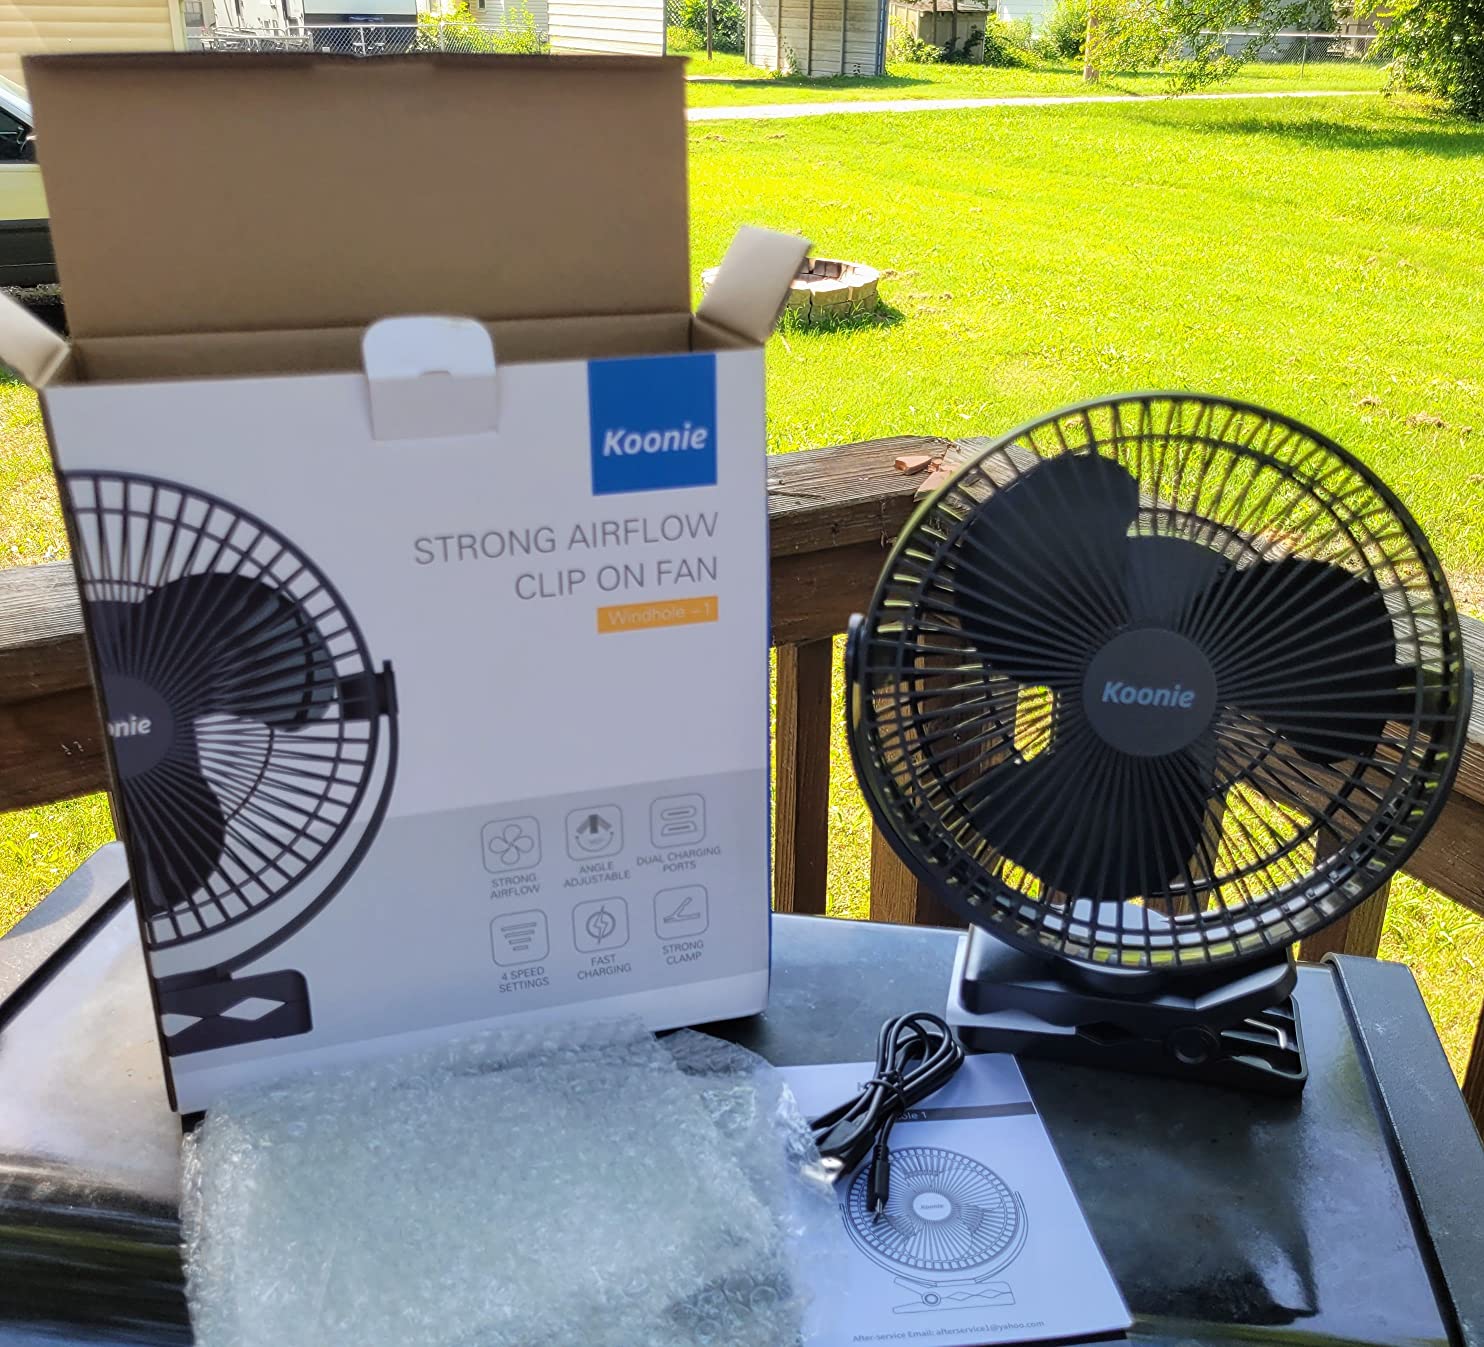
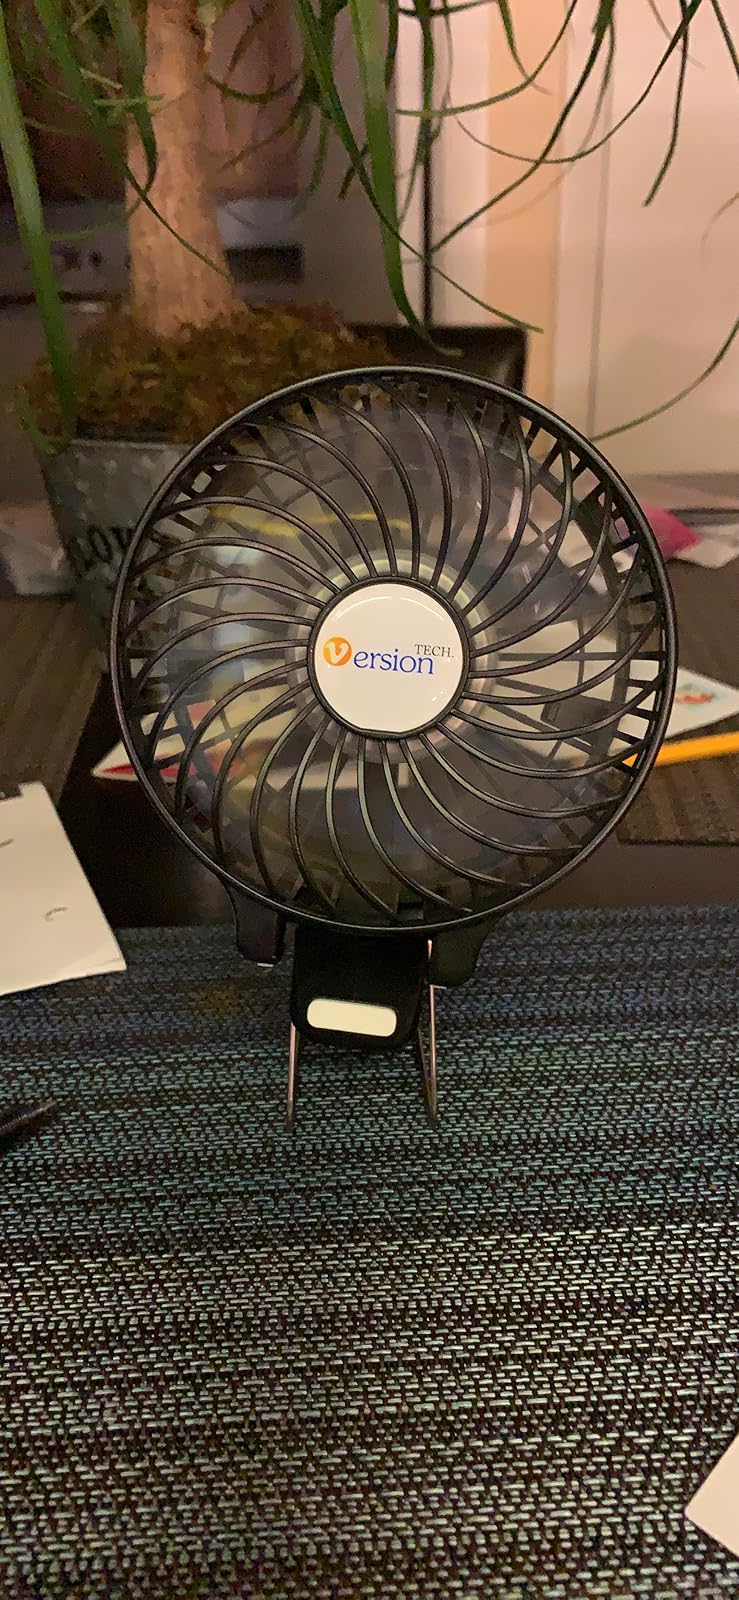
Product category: fan
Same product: no